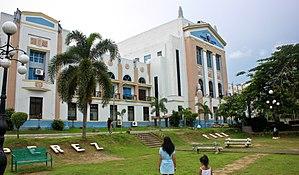
Quezon est une province des Philippines, située sur l'île de Luçon. Elle tire son nom de Manuel Luis Quezón, artisan de l'indépendance du pays.